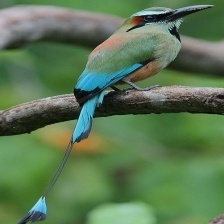
Species: TURQUOISE MOTMOT
Scientific name: EUMOMOTA SUPERCILIOSA